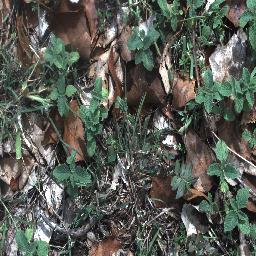
Label: negative